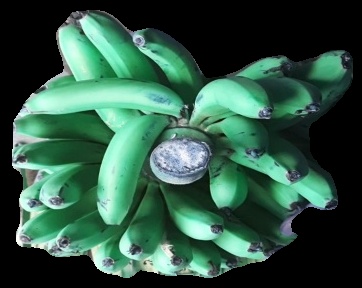
Variety: pachbale
Grade: grade1